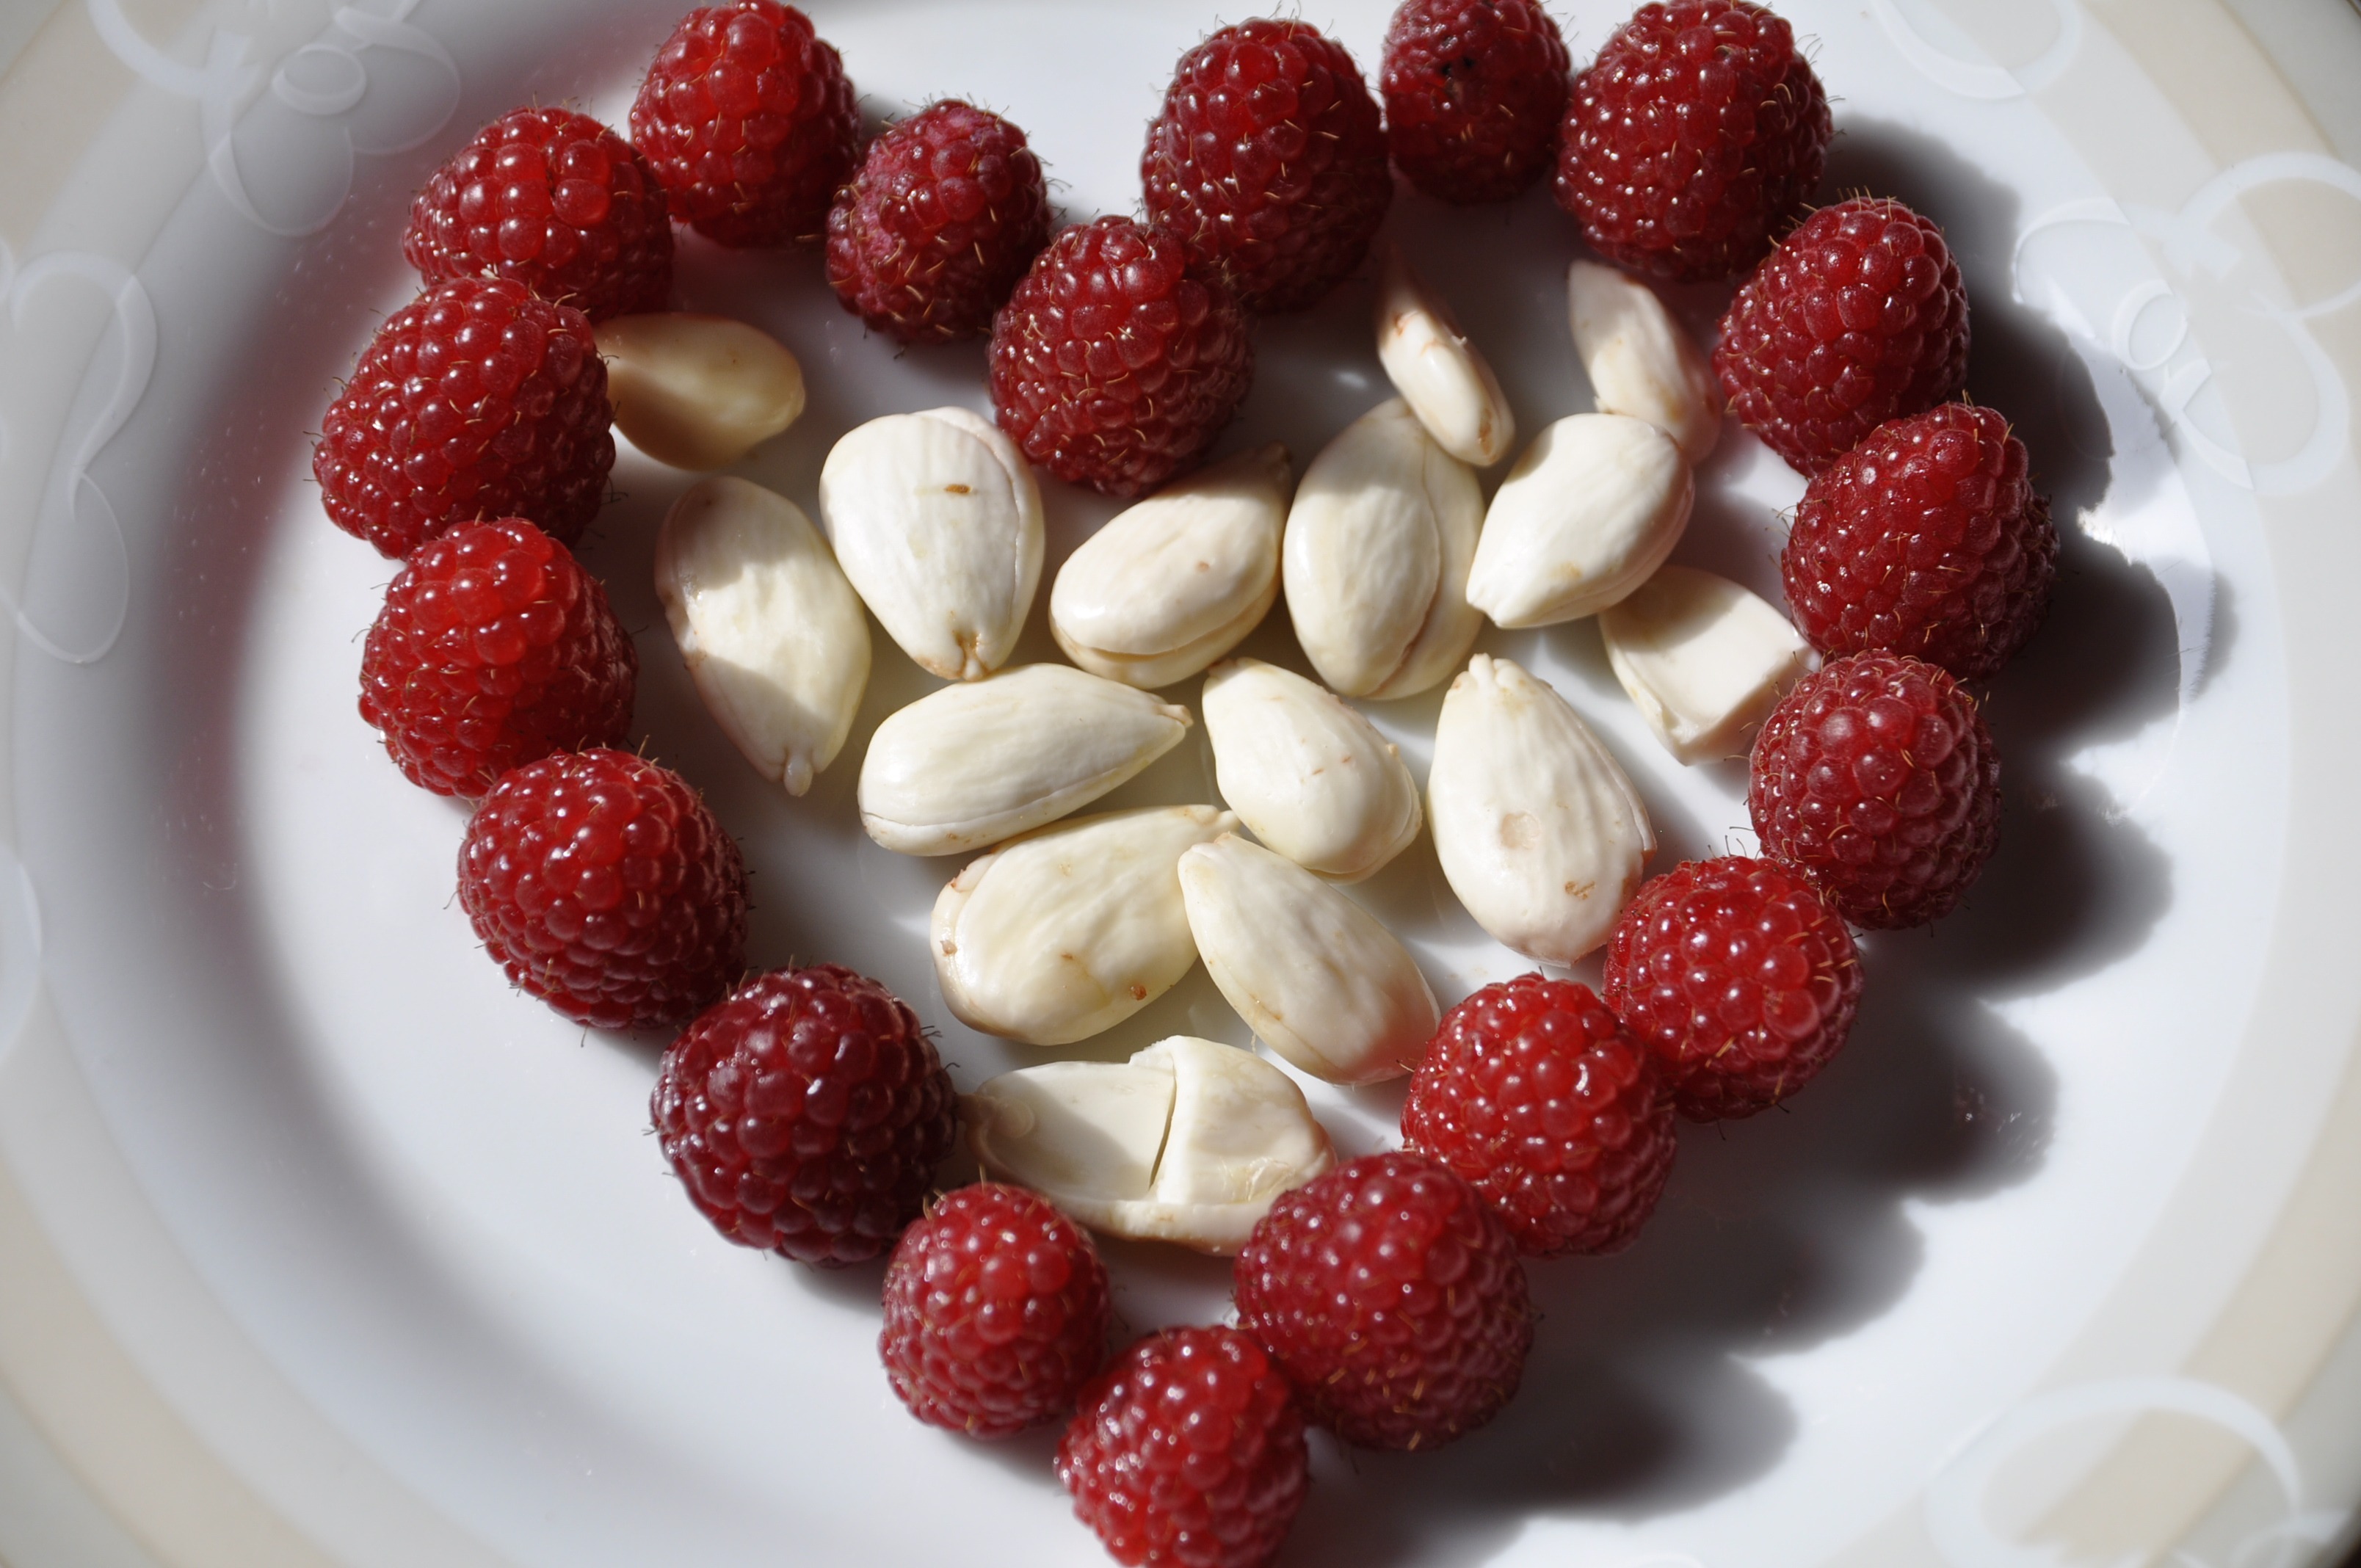
plant, raspberry, fruit, berry, sweet, heart, meal, food, produce, breakfast, dessert, delicious, strawberry, sweet dish, whipped cream, raspberries, vegan, strawberries, almonds, pavlova, frutti di bosco